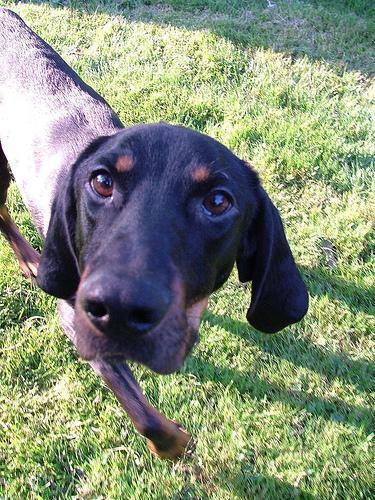
black-and-tan_coonhound